Liang Fa

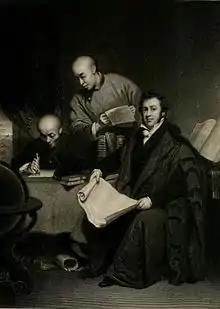
An engraving of George Chinnery's lost "Robert Morrison Translating the Bible". Morrison is assisted by Li Shigong ("left") and Chen Laoyi ("right").

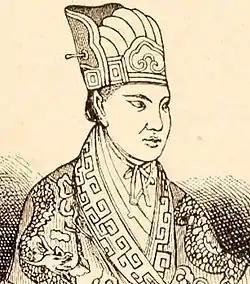
Hong Xiuquan .

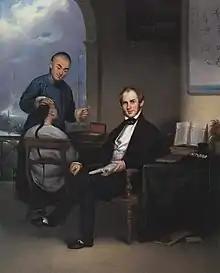
Lam Qua's portrait of Peter Parker .

Liang Fa (1789–1855), also known by other names, was the second Chinese Protestant convert and the first Chinese Protestant minister and evangelist. He was ordained by Robert Morrison, the first Protestant missionary in the Qing Empire. His tract "Good Words to Admonish the Age" was influential on Hong Xiuquan, who went on to lead the Taiping Rebellion.